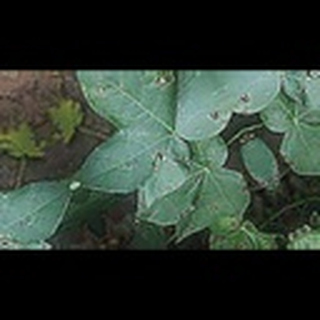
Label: cotton_target_spot